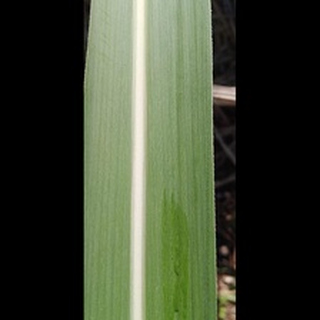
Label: healthy_sugarcane